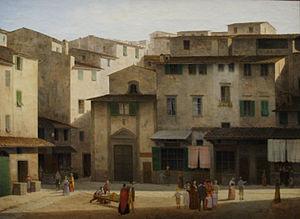
Fabio Borbottoni est un peintre italien, principalement de vedute urbaines de Florence.